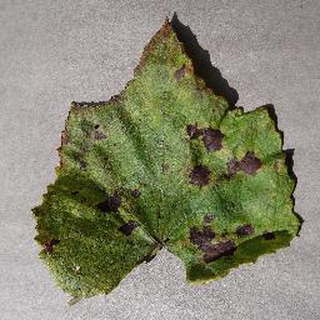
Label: grape_leaf_blight